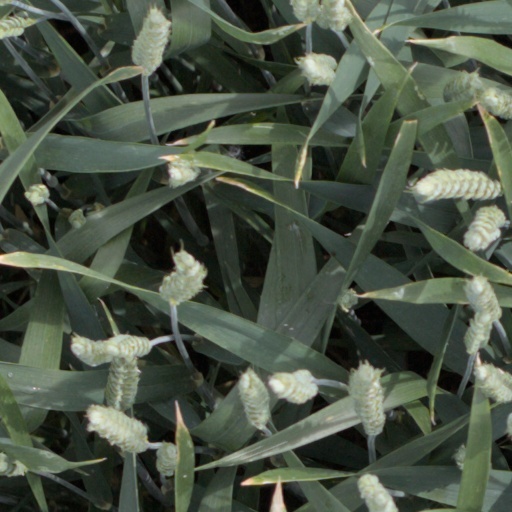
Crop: wheat